Sandy ware

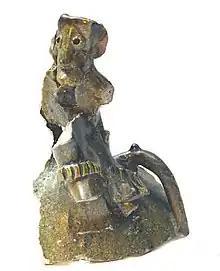
Lincoln sandy ware fragment

Archaeological excavations conducted at Lyminge, Kent from 2008 to 2010 uncovered over 6000 pottery sherds. Among the finds were sandy wares from the sixth to the tenth centuries, and the most important finds were from Canterbury. In Canterbury, mid to late Anglo Saxon pottery are predominantly Sandy wares and Shelly wares. The study revealed that the most common pottery type found in Kent during the early to mid Anglo-Saxon era was Sandy Ware, which included three different groups: fine sandy ware, sandy ware, and coarse sandy ware. Five Sandy Ware fabrics were identified during the study.